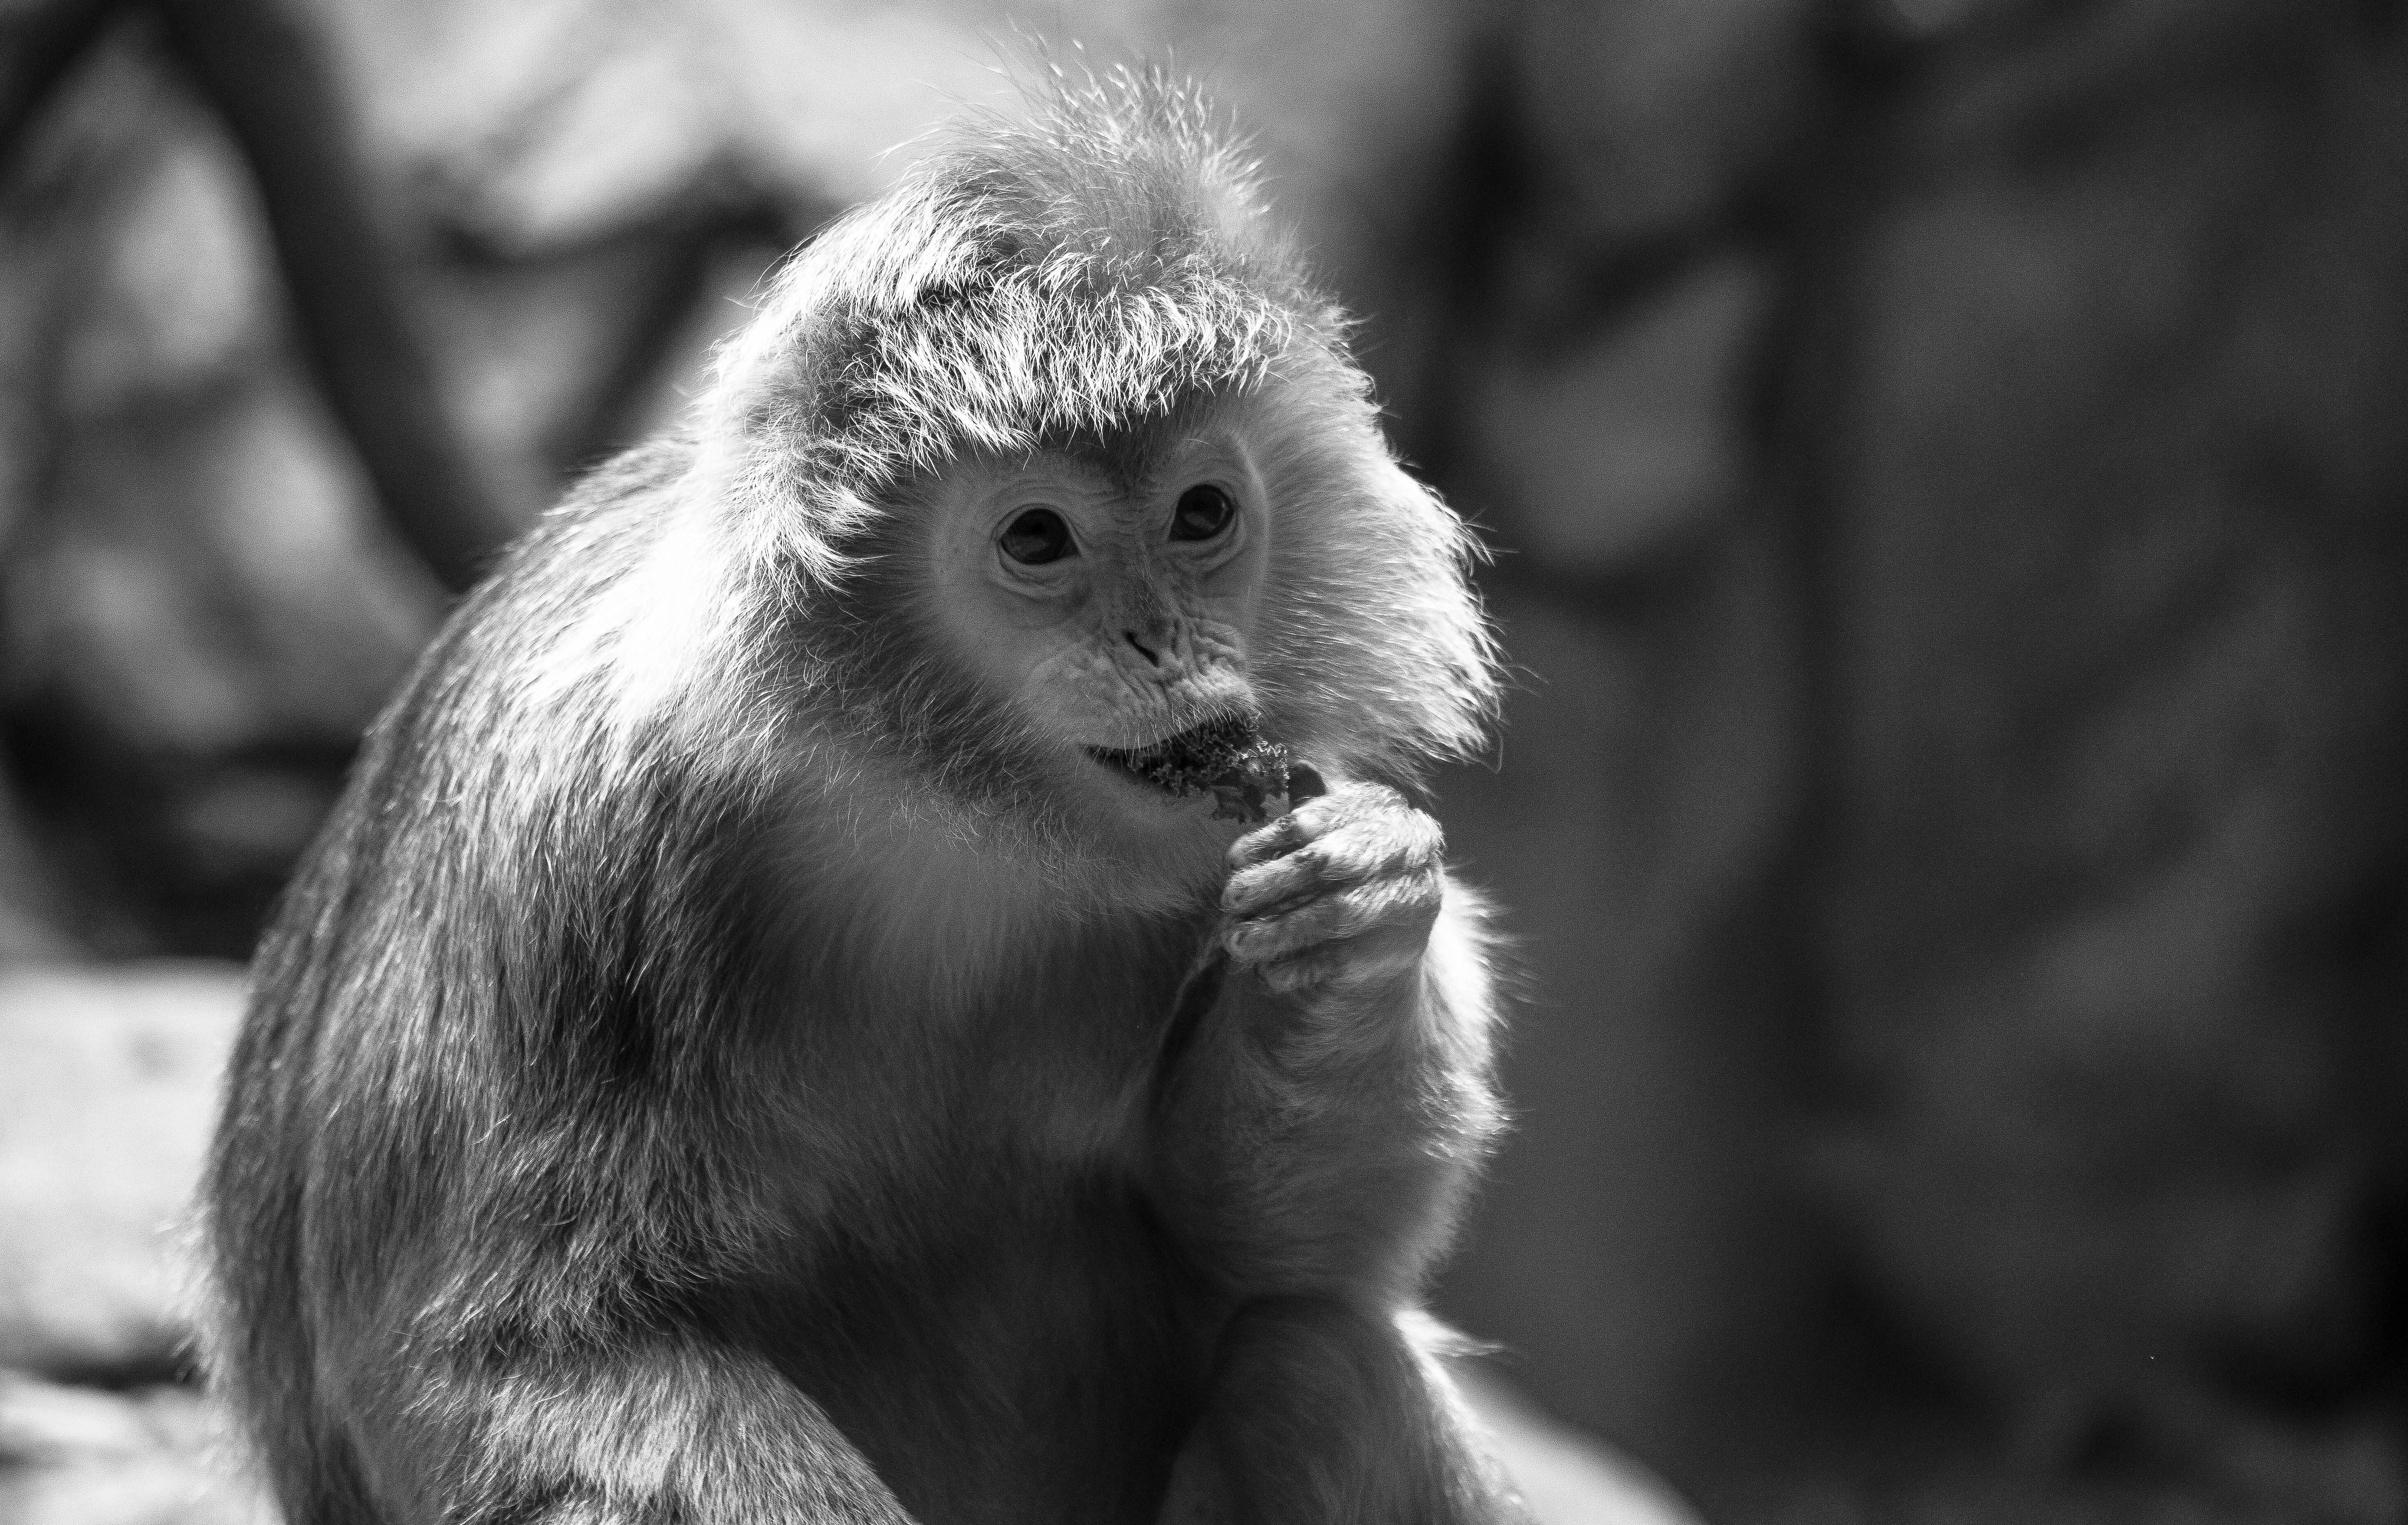
black and white, white, photography, animal, wildlife, nyc, mammal, nikon, black, monochrome, monkey, fauna, primate, close up, bw, blackandwhite, newyorkcity, vertebrate, noiretblanc, blancoynegro, zoologico, bn, biancoenero, nikond3300, bronx, thebronx, bronxzoo, animales, macaque, monos, jungleworld, ebonylangur, nikon55300mm, old world monkey, monochrome photography